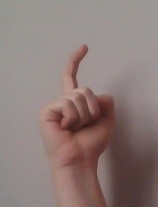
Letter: ra